John Francis Hylan

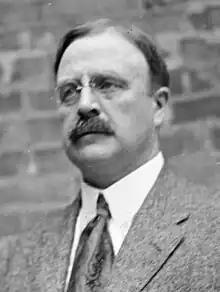
Hylan in 1917

John Francis Hylan (April 20, 1868January 12, 1936), also known as "Red Mike" Hylan, was the 96th Mayor of New York City (the seventh since the consolidation of the five boroughs), from 1918 to 1925. From rural beginnings in the Catskills, Hylan eventually obtained work in Brooklyn as a laborer on the elevated railroad. During his nine years with the company, he worked his way to engineer, and also studied to earn his high school diploma. He continued by earning a law degree. He practiced law for nine years, and also participated in local Democratic politics.